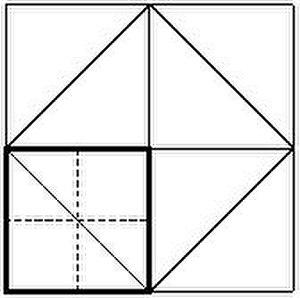
schéma esclave (Platon, le Ménon)
Le Ménon est un dialogue de Platon, dans lequel Ménon et Socrate essaient de trouver la définition de la vertu, sa nature, afin de savoir si elle s’enseigne ou non, et sinon, de quelle façon elle est obtenue. Dans un premier temps, la question examinée est donc celle de l’essence de l’excellence. Néanmoins, après plusieurs vaines tentatives de réponse, Socrate et Ménon examinent une question plus générale de savoir si la connaissance de la vertu est possible, et comment elle l'est. L’interrogation sur la vertu se poursuit dans un troisième temps, avec l’examen de la question posée initialement par Ménon, celle de l’enseignement de la vertu.